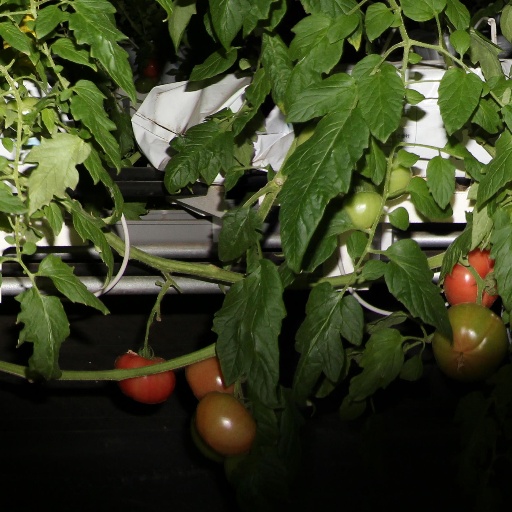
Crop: tomato